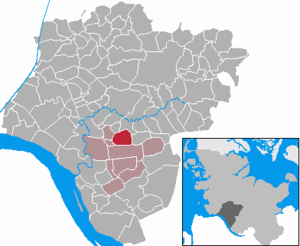
Dägeling
Kort
Dägeling er en by og kommune i det nordlige Tyskland, beliggende i Amt Krempermarsch i den sydlige del af Kreis Steinburg. Kreis Steinburg ligger i sydvestlige del af tyske delstaten Slesvig-Holsten.